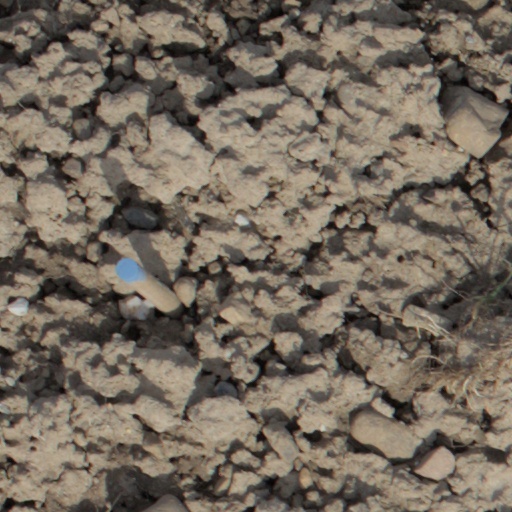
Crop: wheat